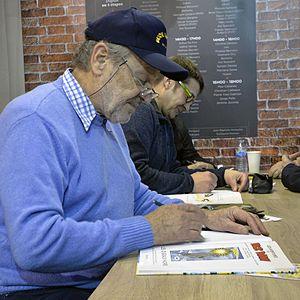
Francis Bergèse, Festival International de la Bande Dessinée d'Angoulême 2017.
Francis Bergèse, né le 12 juillet 1941 à Crest, dans la Drôme, est un dessinateur français de bandes dessinées aéronautiques connu pour avoir dessiné des couvertures du mensuel Le Fana de l'Aviation et des couvercles de boites de maquettes Heller. Il a aussi dessiné plusieurs albums des séries Biggles et Buck Danny.